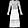
Label: Dress